Giri Babu

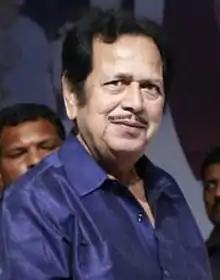
Giri Babu in July 2017

Yerra Seshagiri Rao, popularly known as Giri Babu, is an Indian actor, producer, and director who primarily works in Telugu films. His son, Raghu Babu, is also a notable actor-director.